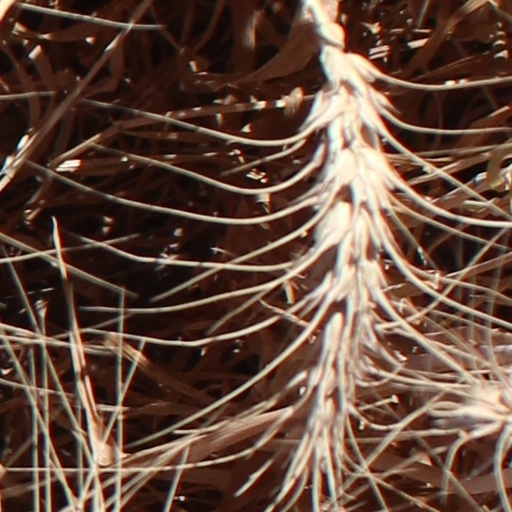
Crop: wheat